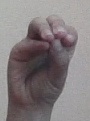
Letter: ha